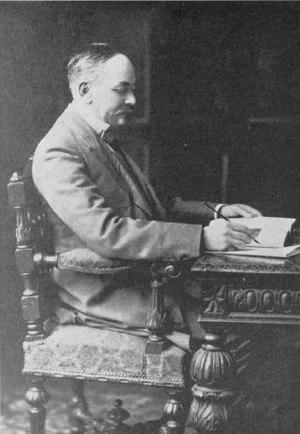
Robert Allen Rolfe est un botaniste britannique qui s'est spécialisé dans l'étude des orchidées. Il fut le premier conservateur de l'herbier des orchidées des jardins botaniques royaux de Kew et le fondateur de la revue The Orchid Review. Robert Allen Rolfe fut l'auteur de nombreuses publications traitant des hybrides de différentes espèces d'orchidées.